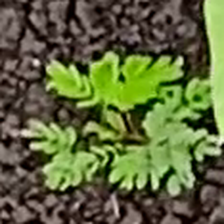
Weed species: Dwarf_cassia_(Chamaecrista pumila)